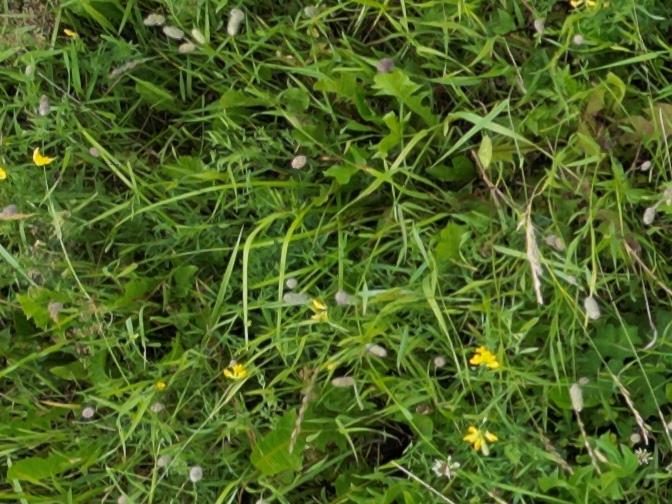
Flowers visible: yarrow flowers, yarrow flowers